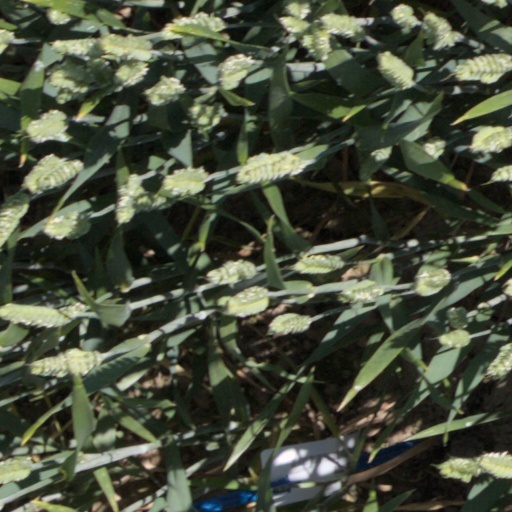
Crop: wheat